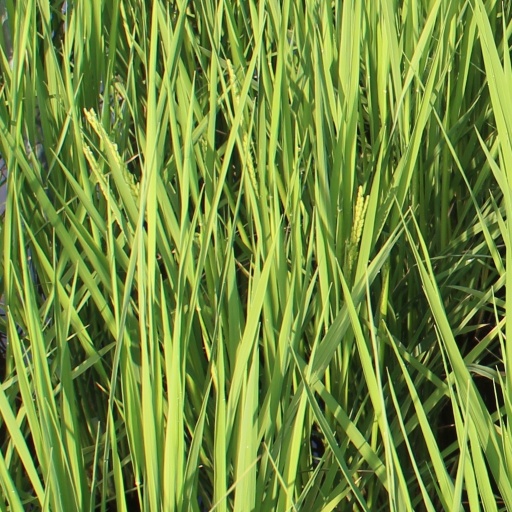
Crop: rice